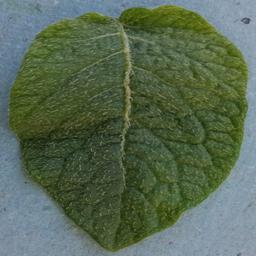
Label: Potato___Healthy